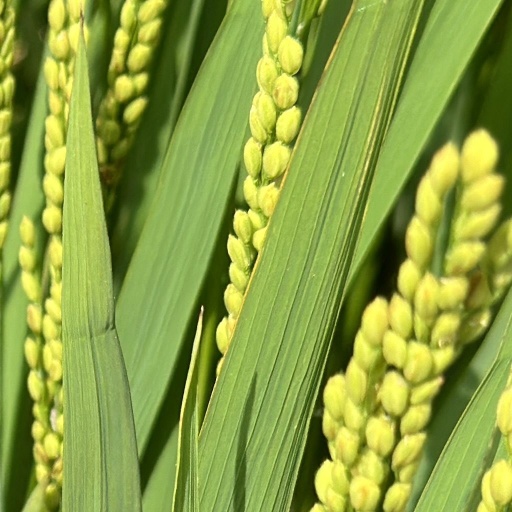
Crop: rice